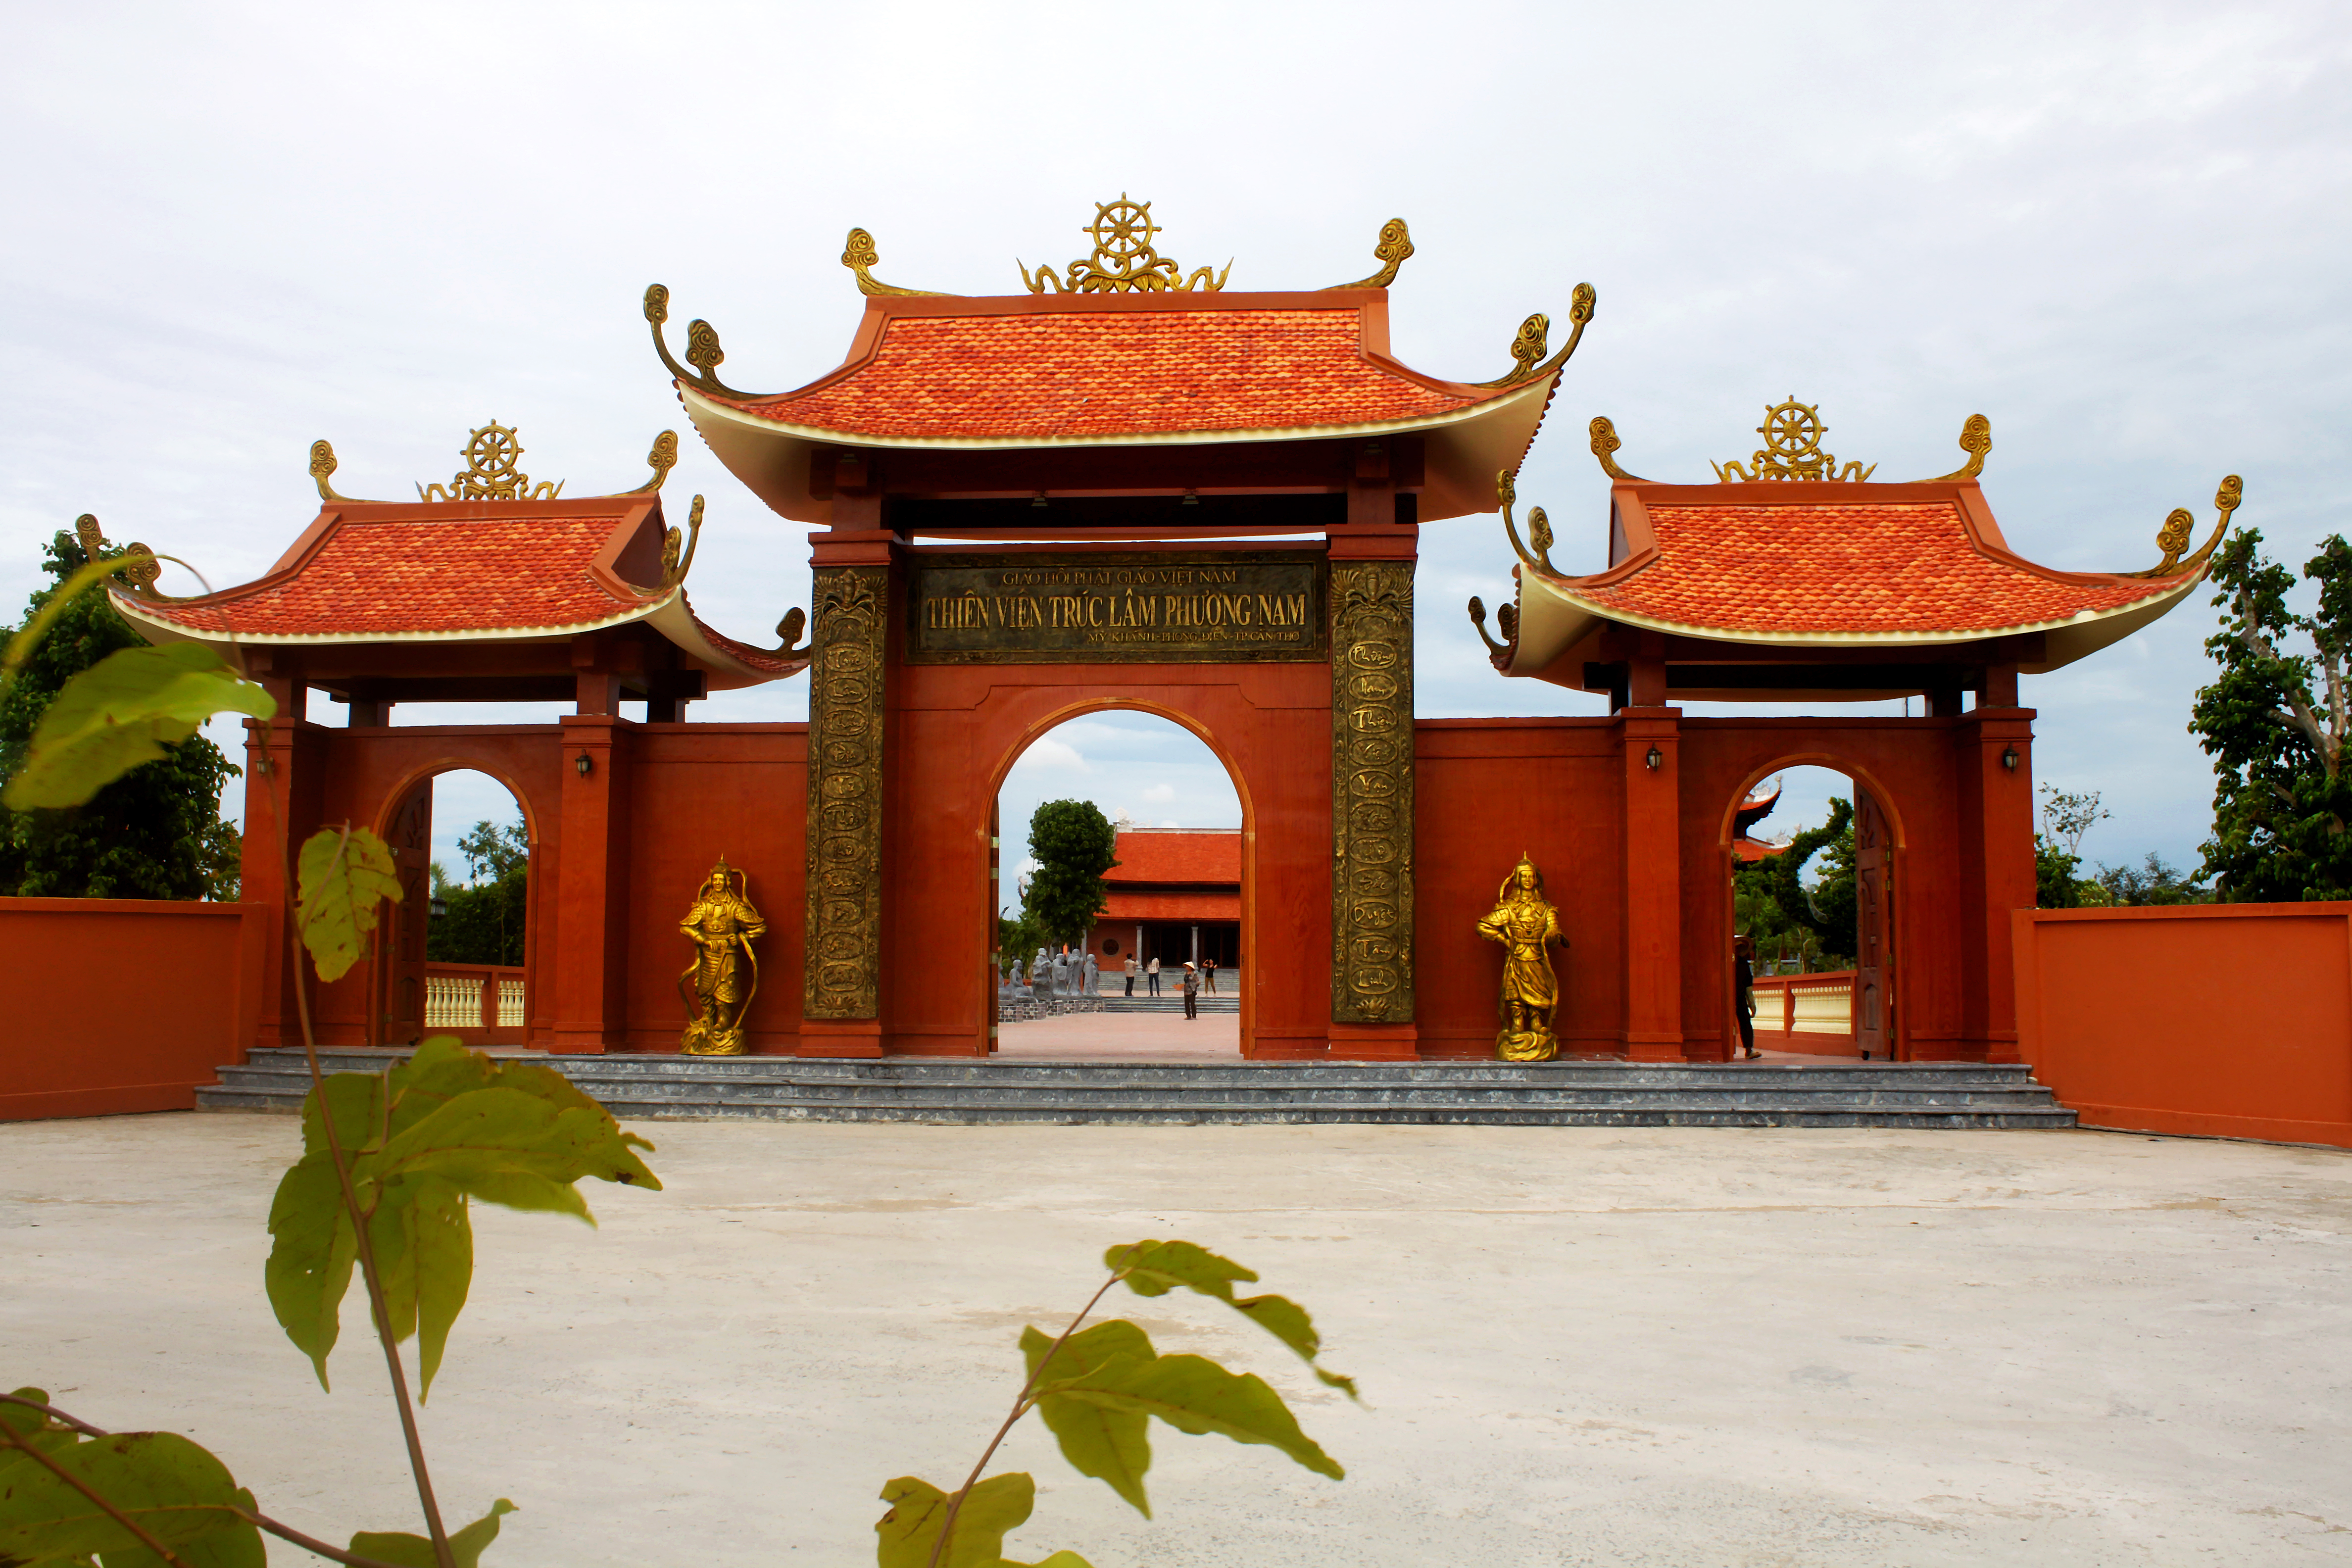
user: text: Cổng chính trong hình là lối vào của địa điểm nào?
assistant: text: Thiền Viện Trúc Lâm Phương Nam.

user: text: Các bánh xe vàng trên nóc mái của cổng chính có ý nghĩa biểu tượng gì trong văn hóa Phật giáo?
assistant: text: Chúng là Pháp Luân (Dharmachakra), biểu tượng của Phật pháp và sự truyền bá giáo lý của Đức Phật.

user: text: Địa điểm trong ảnh có tên là gì và nằm ở thành phố nào của Việt Nam, theo thông tin trên bảng hiệu?
assistant: text: Đó là Thiền Viện Trúc Lâm Phương Nam, tọa lạc tại TP Cần Thơ.